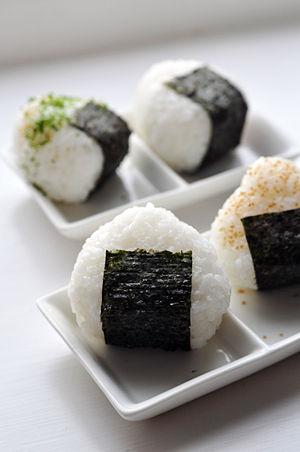
Alex Kidd in Miracle World est un jeu de plates-formes édité par Sega pour sa console de jeux vidéo Master System. Il sort d'abord au Japon le 1ᵉʳ novembre 1986, puis est distribué en Europe et aux États-Unis en 1987. Le jeu est par la suite directement inclus dans certaines versions de la console, ce qui lui confère une notoriété importante. C'est le premier épisode et le plus populaire de la série Alex Kidd, dans lequel le joueur contrôle Alex Kidd et visite dix-sept niveaux situés dans le Royaume de Radaxian. Alex Kidd doit surmonter les obstacles et se débarrasser des ennemis pour libérer le Royaume du Tyran Janken le Grand.